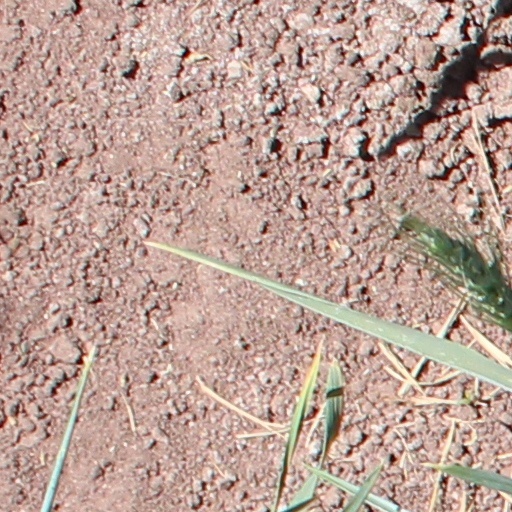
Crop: wheat